Mae West

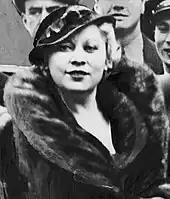
"Diamond Lil" returning to New York from California, 1933

West continued to build her career in vaudeville, appearing in circuits such as that run by Gus Sun of Ohio. She credited her mother as a constant supporter who believed everything Mae did was "fantastic", though other family members—including an aunt and her paternal grandmother—disapproved of her performing career. In 1918, West gained significant attention in the Shubert Brothers revue "Sometime", starring opposite Ed Wynn. Her character, Mayme, danced the shimmy, and her photograph was featured on the sheet music for the popular number "Ev'rybody Shimmies Now".